SS Cabo Machichaco

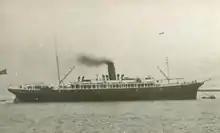
The CTE ocean liner "Alfonso XIII"

A Compañía Transatlántica Española ocean liner, "Alfonso XIII", was in port. About 1600 hrs her Master, Captain Francisco Jaureguizar y Cagigal, with one of his officers and about 40 of his crew came alongside "Cabo Machichaco" in a steam launch to help. Members of the crew of other ships then in port also came to help, including from Pinillos Sáenz's ocean liner "Catalina", British merchant ship "Eden" and French ship "Galindo". The effort now was not only to fight the fire, but also to salve items from "Cabo Machichaco" in case the fire spread further through the ship. The crew launched her lifeboats to save them from being destroyed.